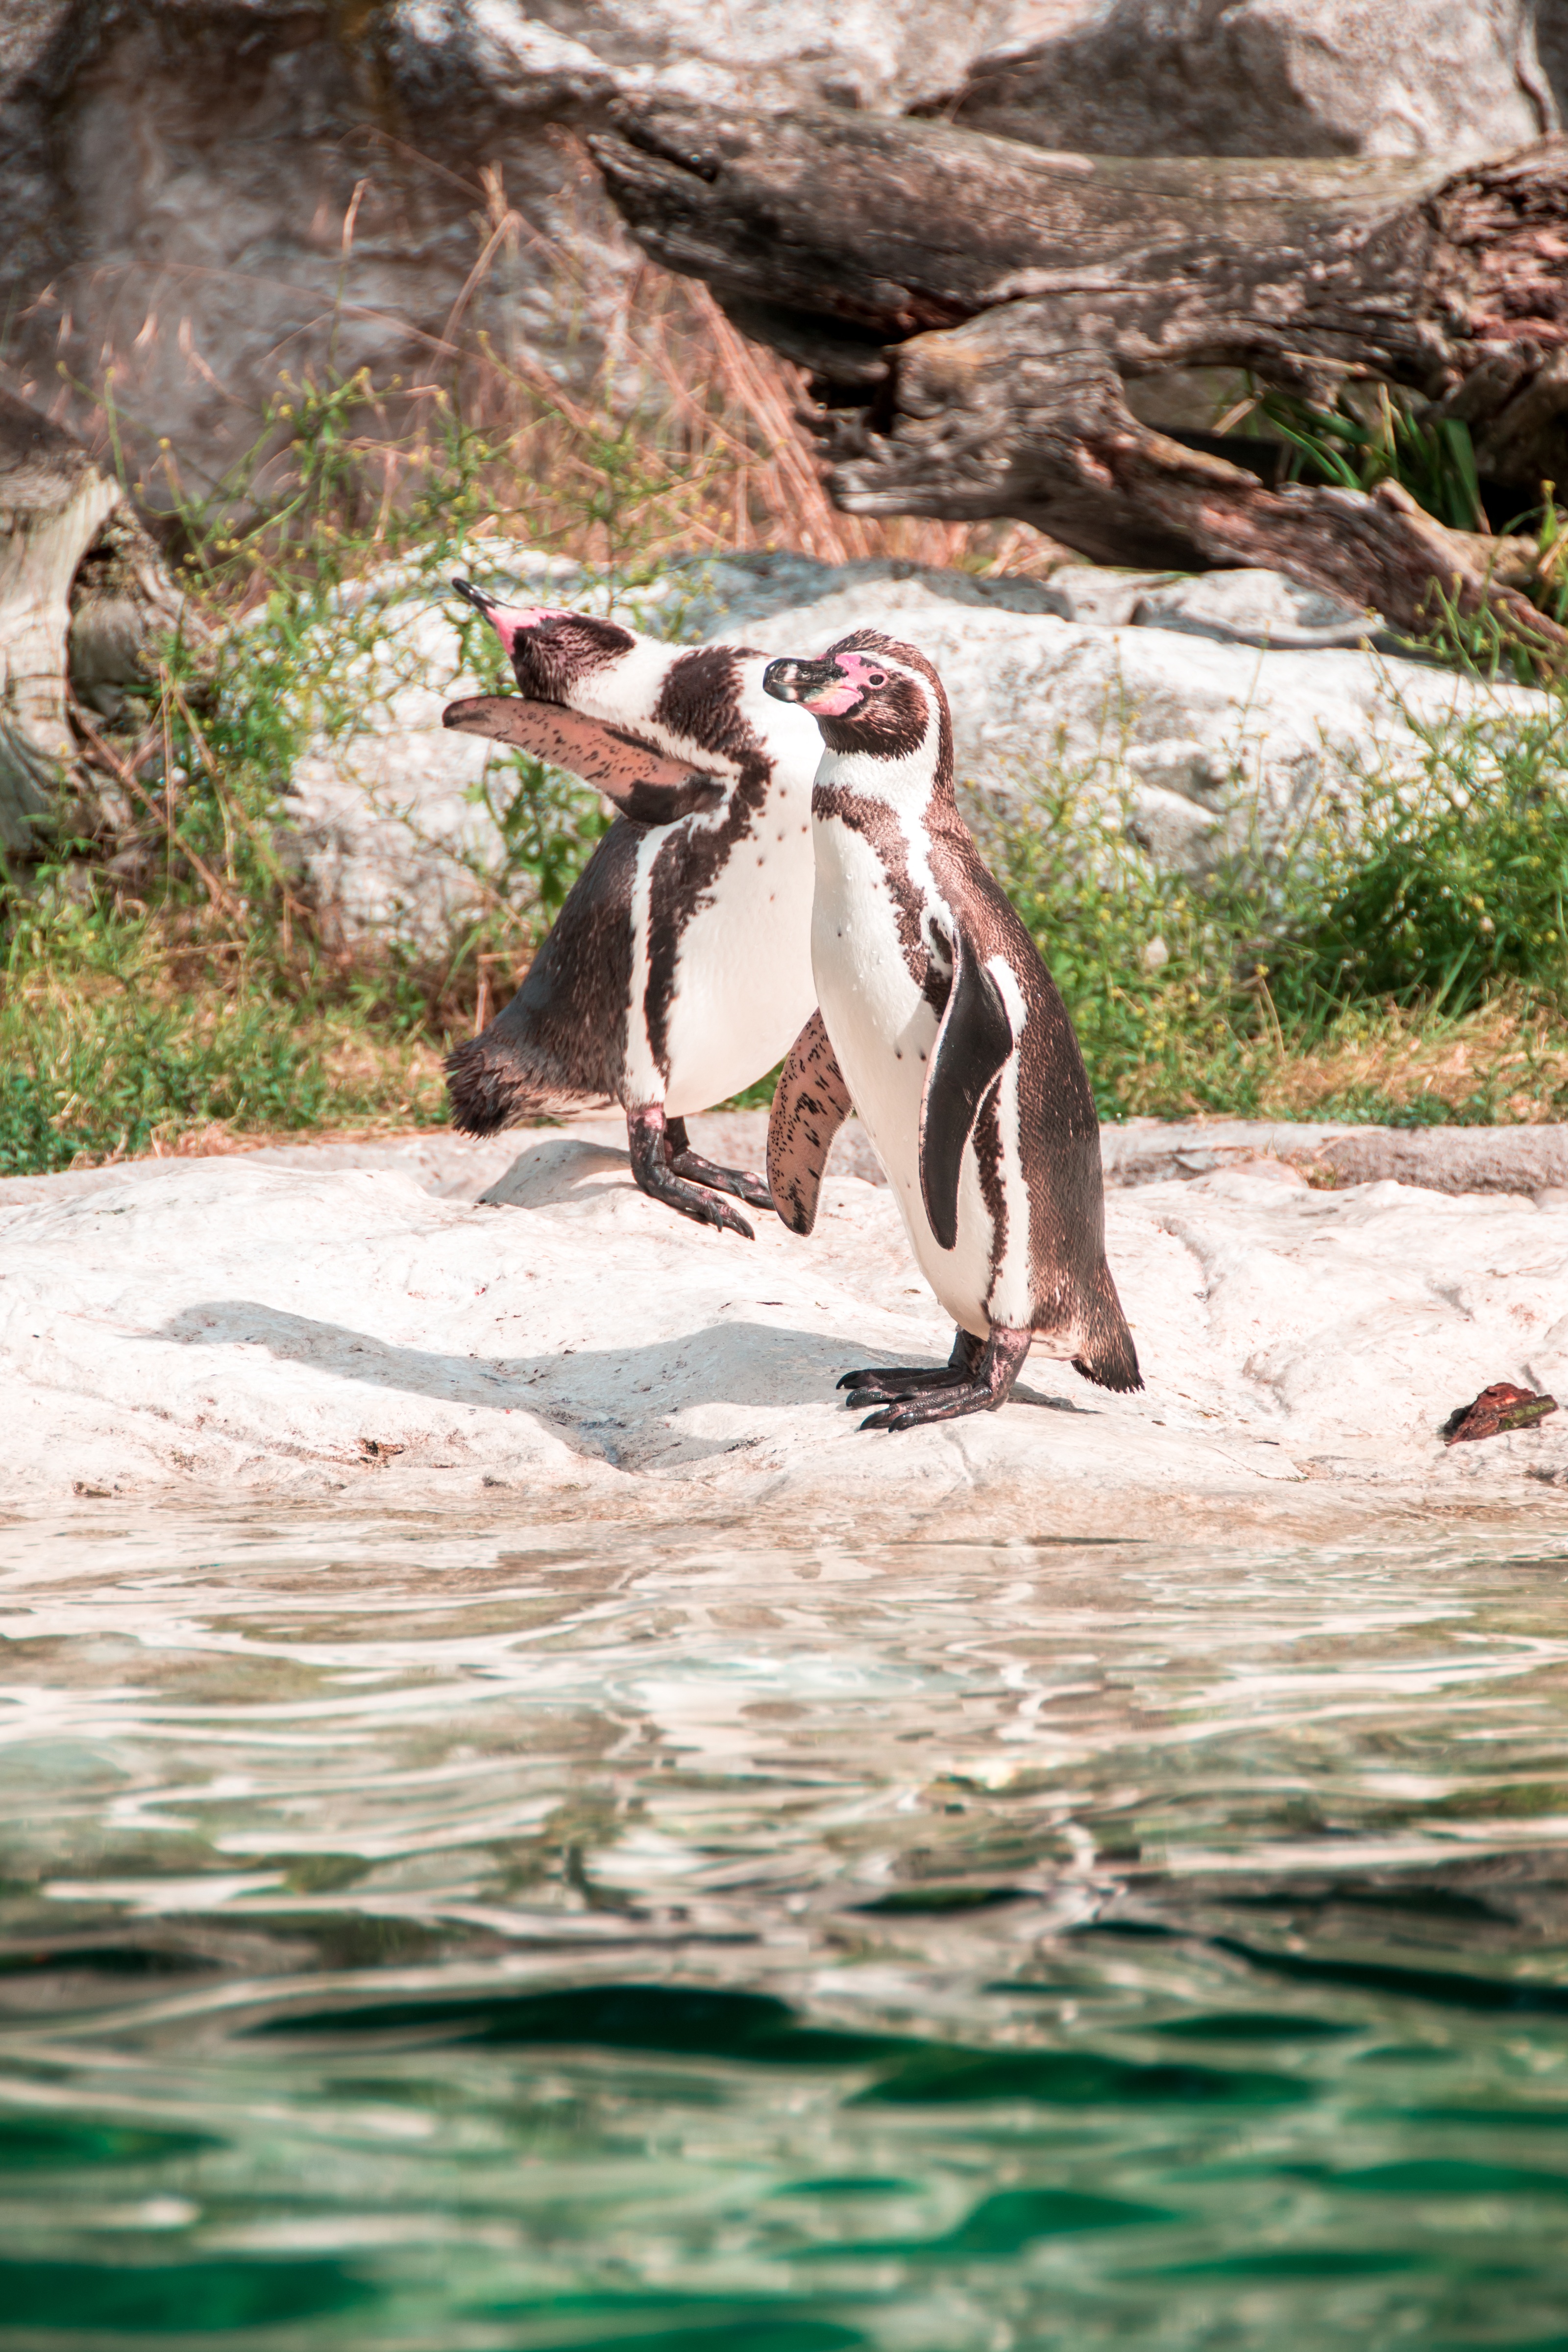
water, rock, bird, sweet, animal, cute, wildlife, zoo, fur, young, relax, small, mammal, two, rest, together, penguin, plumage, family, motif, creature, waterfowl, species, curious, animal world, wildlife photography, animal portrait, recovered, sure, young animals